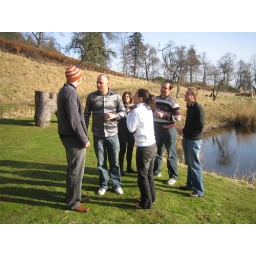
Where did you ge tthe cat in the hat outfit from!